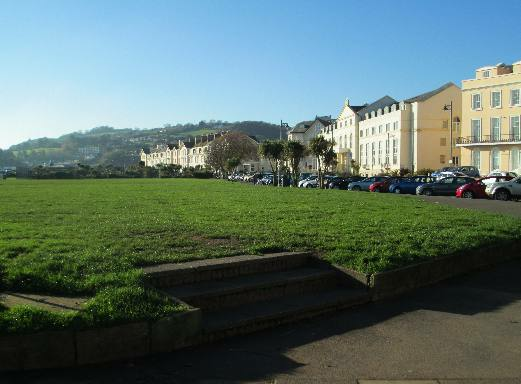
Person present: No